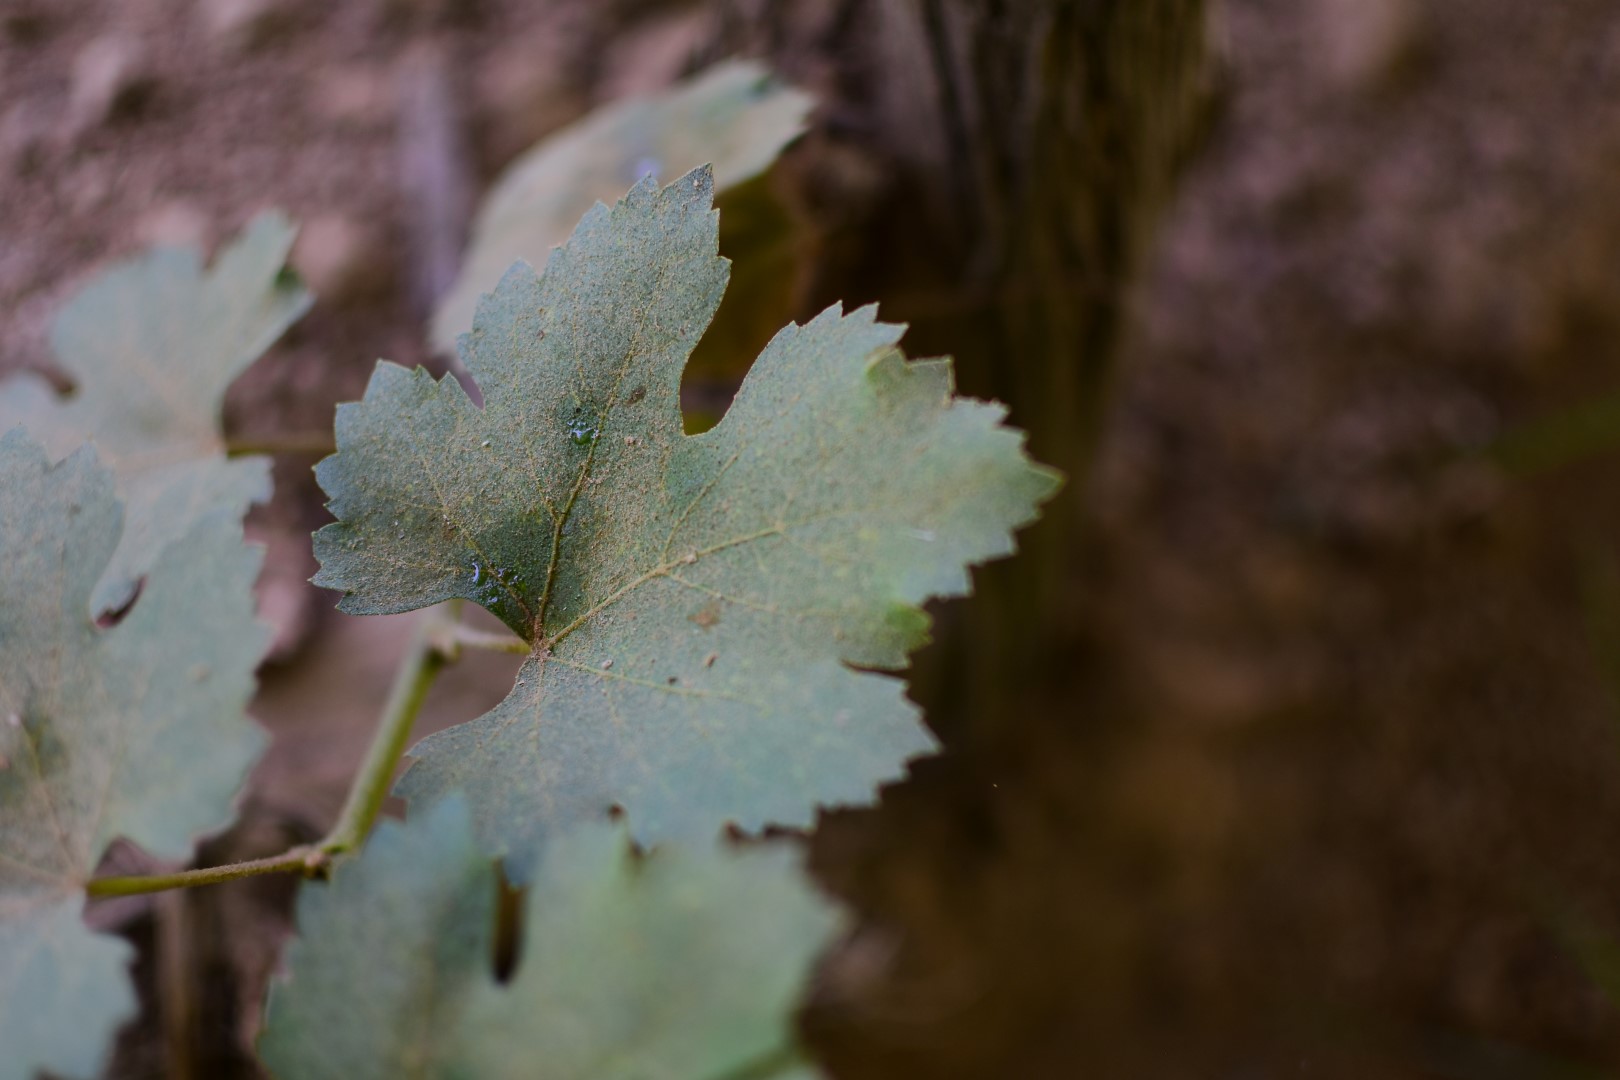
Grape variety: Frinsi